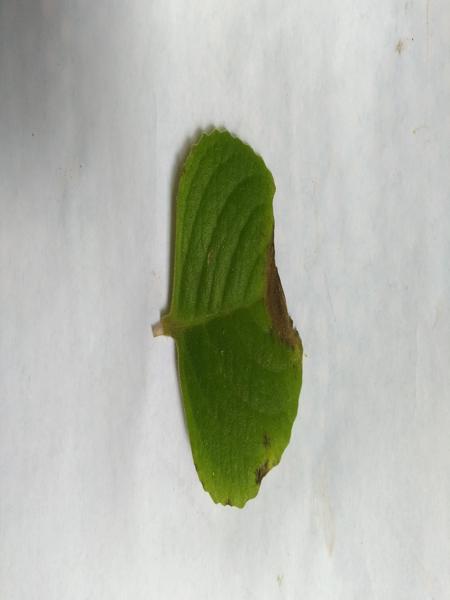
Plant: Doddpathre